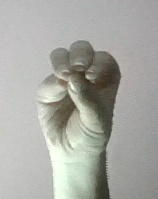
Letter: ha